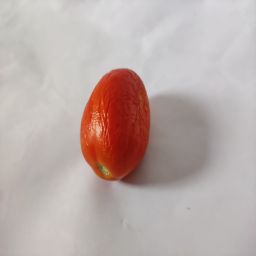
Crop: Tomato
Quality: Old